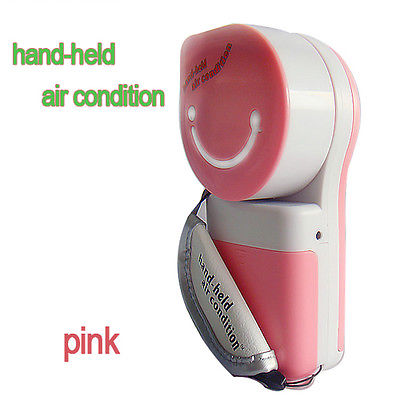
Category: fan